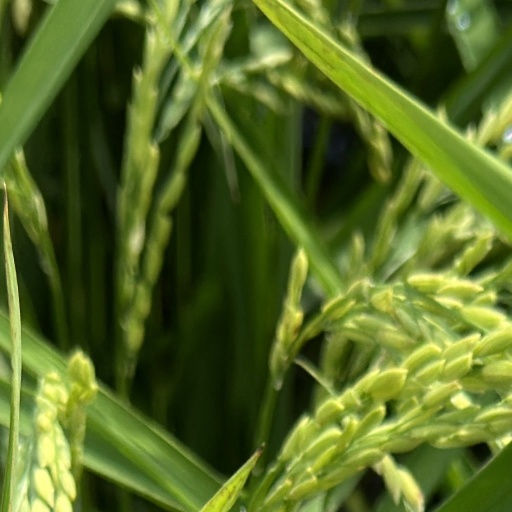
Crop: rice